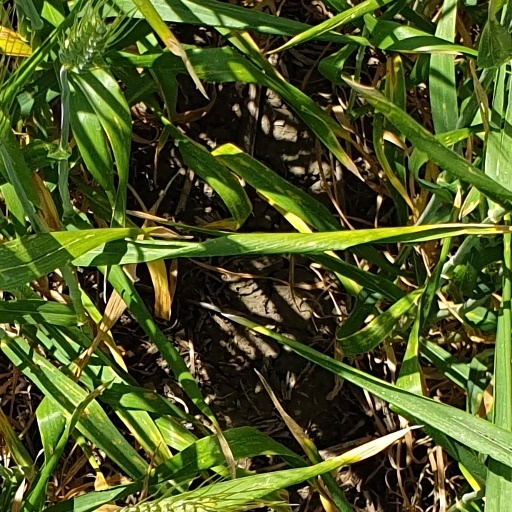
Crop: wheat